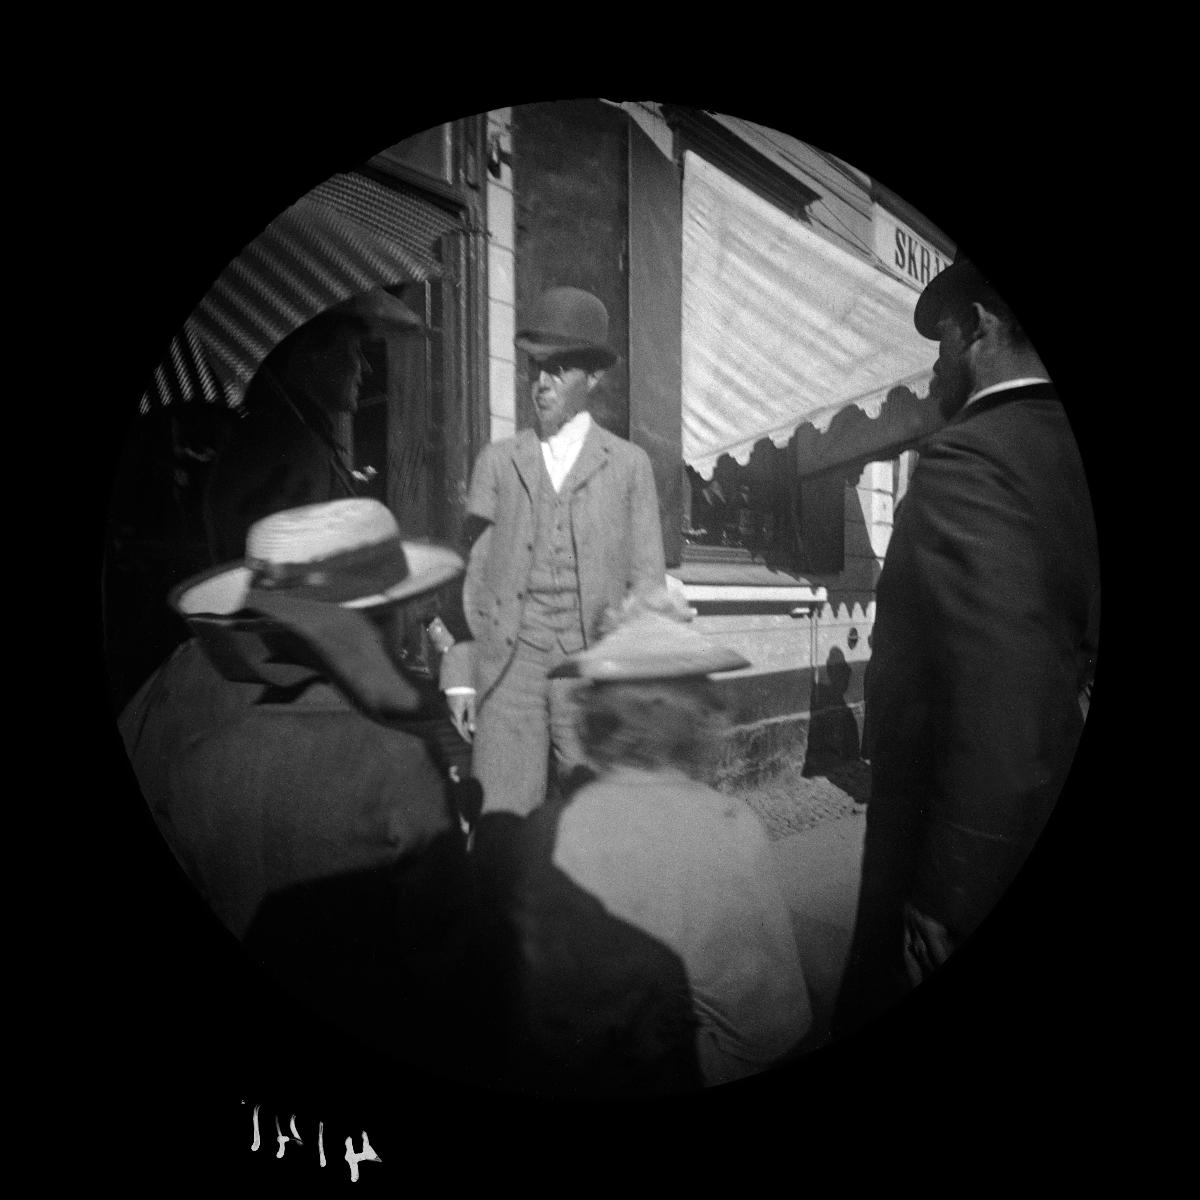
Salaneuvos, lääkäri A
sisällön kuvaus: Salaneuvos, lääkäri A. von Collan. mustavalkoinen
Kuvaaja: Wasastjerna, Nils Jakob, valokuvaaja
Ajankohta: kuvausaika 1890 -luku
Aiheet: von Collan, A., lääkärit, jalankulkijat, henkilöt